Busybody (horse)

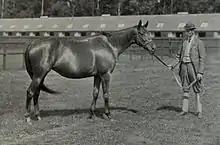
Busybody during her retirement, c. 1890

The best of Busybody's progeny was Meddler (sired by St. Gatien), who was a leading two-year-old in Britain where his wins included the Dewhurst Stakes. He was exported to the United States where he was twice Leading sire in North America. Busybody's daughters Bass and Meddlesome became successful broodmares. Busybody was euthanised in 1899 after being infertile for three years.